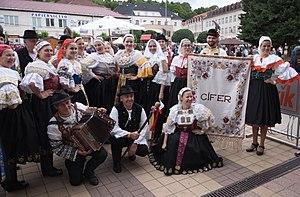
Cífer est un village de Slovaquie situé dans la région de Trnava.